Bonaventura Genelli

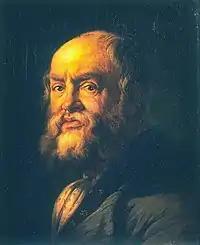
Portrait of Bonaventura Genelli in 1860, by James Marshall (1838–1902)

Giovanni Bonaventura Genelli (28 September 179813 November 1868) was a German draughtsman and painter.